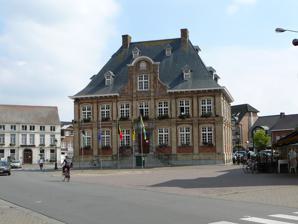
Building: Torhout City Hall
Country: Belgium
Year built: 1713
City hall in Torhout, Belgium Torhout City Hall Stadhuis van Torhout ( Dutch ) The City Hall in 2006 General information Type City hall Architectural style German Baroque style Location Markt 1 8820 Torhout , Belgium Coordinates 51°04′44″N 3°03′34″E / 51.078925°N 3.05948351°E / 51.078925; 3.05948351 Construction started 1711 Completed 1713 Inaugurated 1713 Client Charles III Philip Owner City of Torhout Height 22 m (72 ft) Technical details Floor count 3 The City Hall ( Dutch : Stadhuis ⓘ ) of Torhout , West Flanders , Belgium, was the residence of the mayor and the bench of aldermen during their meetings up until the completion of the new City Hall in 2014. It is located on the market square in the city center. Predecessors Torhout received its city privileges in 1183–1184 from Count Philip I of Flanders . At this time the city was already growing in size, and, thanks to the newly received privileges, a City Hall could be built. The first City Hall was built on exactly the same place as the current one, but in 1184 it was located near the Cloth Hall , the Belfry , the church, the wool market and the cloth market. The City Hall stood firm until Torhout was attacked in 1578 during the religious troubles of the late 16th century. The church's interior and archive documents (from the 11th-16th century) from the City Hall were already burned and destroyed by the Geuzen during the Beeldenstorm of 1566, but this time most of the medieval buildings, including the church, the City Hall, the Cloth Hall and the hospital, were lost. Torhout in 1641, the City Hall can be seen on the left. Torhout slowly recovered from the damage that was inflicted in 1578 and finally managed to build another City Hall in the early 17th century some 20 meters southwest from the original City Hall's location. The second City Hall can be seen on the left side of a 1641 drawing from the book Flandria Illustrata . This City Hall only had a short existence as it was destroyed in a fire in 1647. History of the current City Hall The City Hall that still stands to this day was built in German Baroque style during the period of 1711 to 1713 on the request of Charles III Philip , Lord of Wijnendale . His family crest can still be found above the front entrance of the building. The building stood on its own until 1806, when a prison was built right next to it. The prison only stood until 1864 before being demolished and replaced with a music school. Other buildings also joined the City Hall, including a printing office and some regular houses. There were plans to demolish the City Hall during the 19th century because it was getting too small; it was saved from this fate because of money shortage. World War I Torhout was occupied by the invading German army on 15 October 1914 and the City Hall was turned into a German Kommandantur . The city itself was located only 20 kilometers from the trenches so it was used as a hospital and resting city by the Germans. Because of the close range, a number of bombs fell on the city as well as some bombardments from the Allies during 1916. The war was a big blow to the city, many buildings were destroyed or damaged during the bombardments but miraculously the City Hall was unharmed despite the music school located right next to it being severely damaged. During the final weeks of the war the Allies advanced and made their way to Torhout. During this time the Germans panicked and decided to loot Torhout as well as to destroy any strategic places in the city. This resulted in the destruction of the Train station, some schools, all remaining windmills (some medieval) and the church tower. The German Kommandatur left the city on 10 October 1918, leaving the City Hall unoccupied and also luckily undamaged. During the Battle of Torhout-Tielt from 14-30 October 1918, the last of the Germans were chased out of the city and the Allies were received as heroes in the badly damaged city on 18 October 1918. Post-war Torhout licked its wounds after the war and tried to repair as much of the damage as possible. They managed to repair the church as well as most of the houses and schools which were afflicted in the conflict. The City Hall regained its former title as City Hall and its surrounding buildings were repaired as well. World War II War terrorized Torhout again as Belgium was invaded by the German army in May 1940 . On 25 May 1940 Torhout was bombarded by the Luftwaffe , with fire bombs resulting in the destruction of the church as well as some nearby houses. The City Hall was unharmed even though it was only located some 50 meters from the church. On that same day the King of Belgium was just a mile or two away in the Castle of Wijnendale together with the Prime Minister and three other ministers. It was there that the king would sign the capitulation of Belgium, which resulted in the Royal Question after the war . Torhout was bombed again on 26 May, 27 May and 13 August, which damaged the hospital and some schools. Torhout was occupied for 4 years before Canadian troops liberated the city on 6 and 7 September 1944. It was also during the occupation that the City Hall was classified as a monument on 29 November 1943. Rest of the 20th century The City Hall's interior was modernised in 1949, but the 18th-century stucco ceilings, with depictions of musical instruments, archers and writing tools, were lost. The rear side of the building was also reconstructed during 1951–1952. The surrounding houses near City Hall were demolished between 1950 and 1980, making it a stand-alone building. City Hall was also restored during 1995–1997. Modern day City Hall was classified as architectural heritage on 5 October 2009, and the building celebrated its 300th birthday in 2013 and was therefore decorated with red ribbons. City Hall continued to be used by the mayor and the bench of aldermen until 2014, when a new City Hall was built. After the new City Hall became operational, the old City Hall was given a new purpose, and it now serves as the tourist information center. There is also a large car park located behind City Hall where the former prison, printing office and music school stood. References